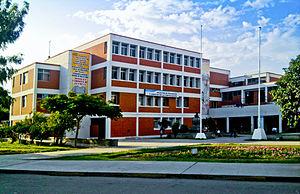
Trujillo est une ville péruvienne, chef-lieu de la région de La Libertad et la troisième ville du Pérou par le nombre d’habitants. Située dans la vallée du fleuve Moche au nord-ouest du Pérou, elle se trouve à quelques kilomètres de l’océan Pacifique. La ville est le centre de la seconde zone métropolitaine la plus peuplée au Pérou.
L’université nationale de Trujillo, connue également sous le sigle UNT, est une université publique péruvienne qui a son siège dans la ville de Trujillo.